Durham Miners' Hall

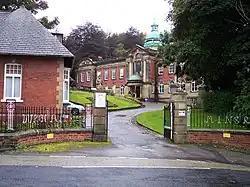

Redhills is Grade II listed headquarters building of the Durham Miners' Association (DMA) in Durham, England. Officially called Miners' New Hall, it is known as Redhills from its location on Redhills Lane in the City of Durham.